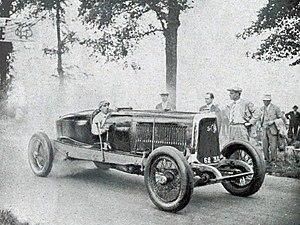
Michel Doré sur Panhard 8 cylindres en août 1930 au 'Meeting des records' du M.C.F. à Arpajon (Records mondiaux de catégorie, sur le km et le mille lancés à plus de 222 km/h).
Panhard & Levassor est un constructeur automobile français dont l'activité civile a été arrêtée en 1967, après sa reprise par Citroën. L'entreprise, rachetée en 2012 par Renault Trucks Defense, est devenue sous le nom de Panhard Defense constructeur de véhicules militaires, essentiellement des blindés légers 4 × 4, produits en France dans deux usines à Marolles-en-Hurepoix et Saint-Germain-Laval.
Michel Doré, né en 1894 à Douai, est un ancien pilote automobile français d'Abbeville, sur circuits.